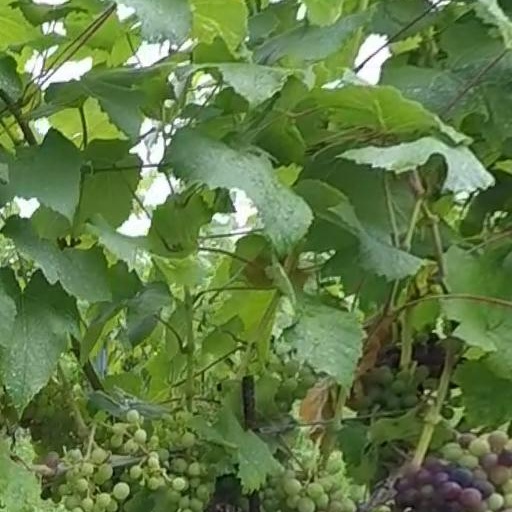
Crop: grape